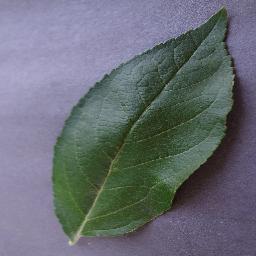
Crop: apple
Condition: healthy